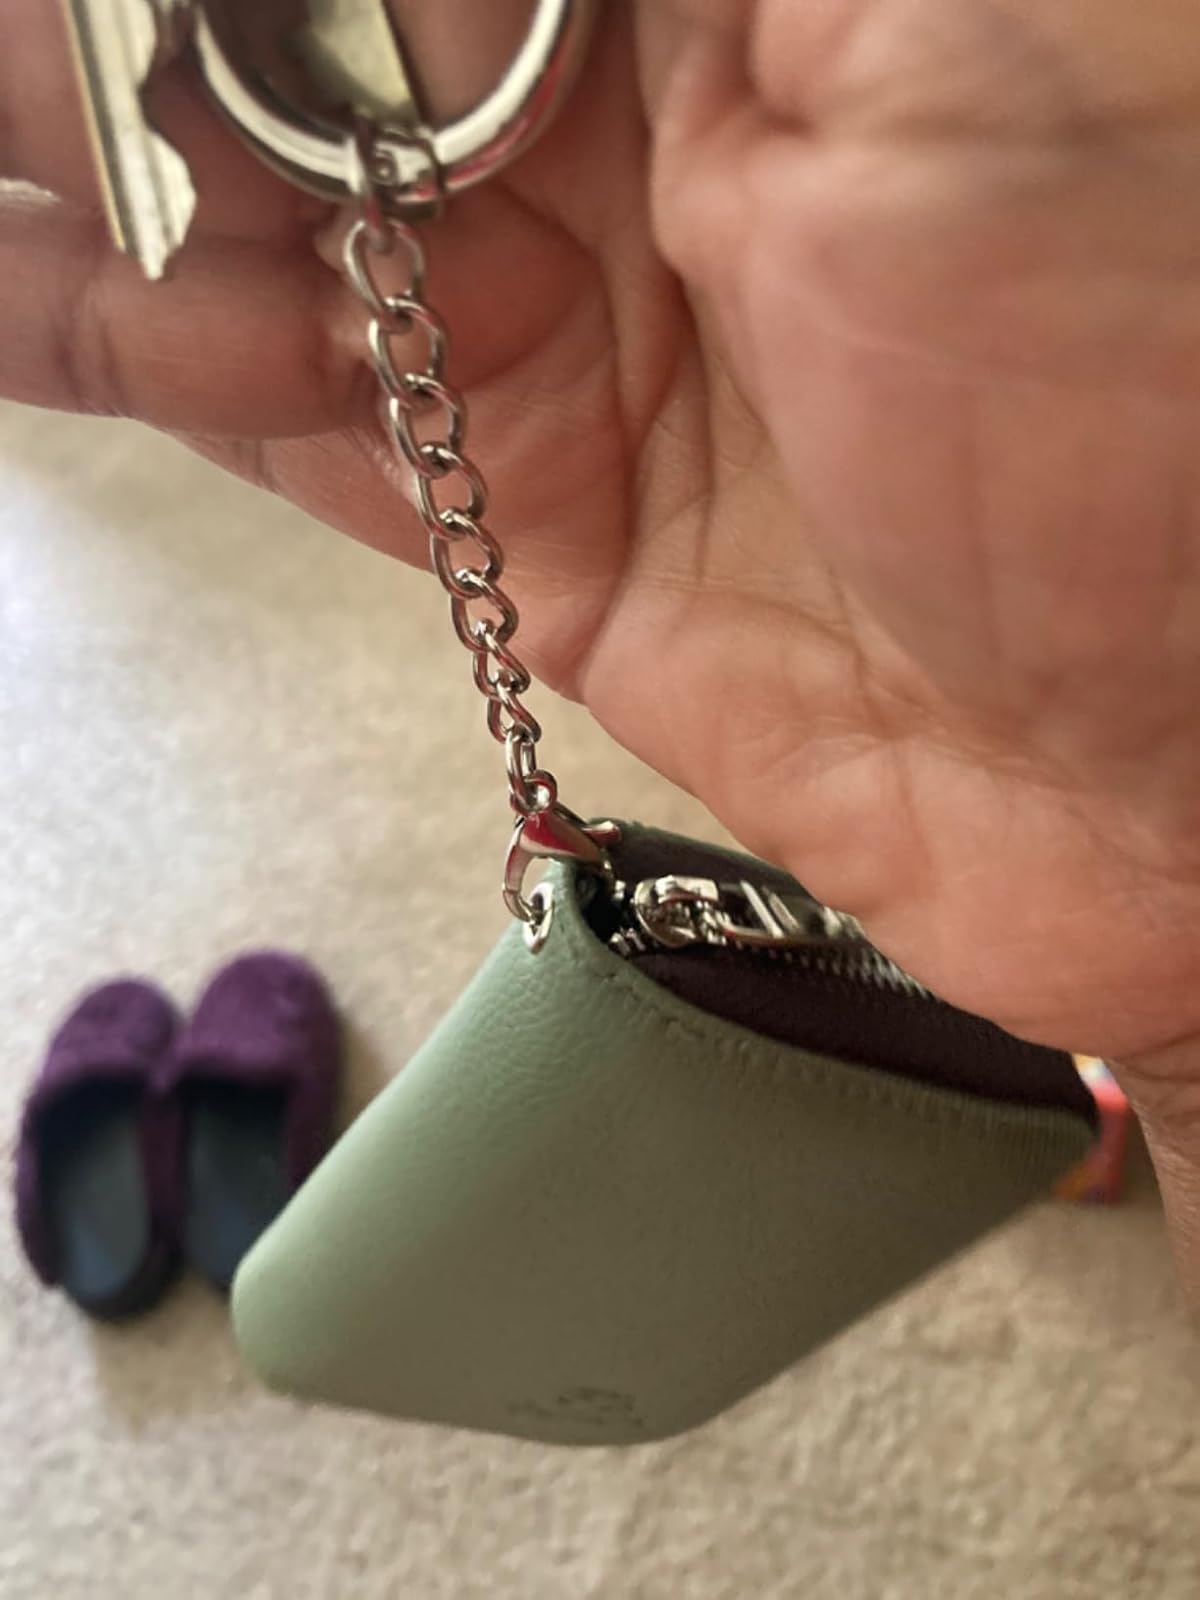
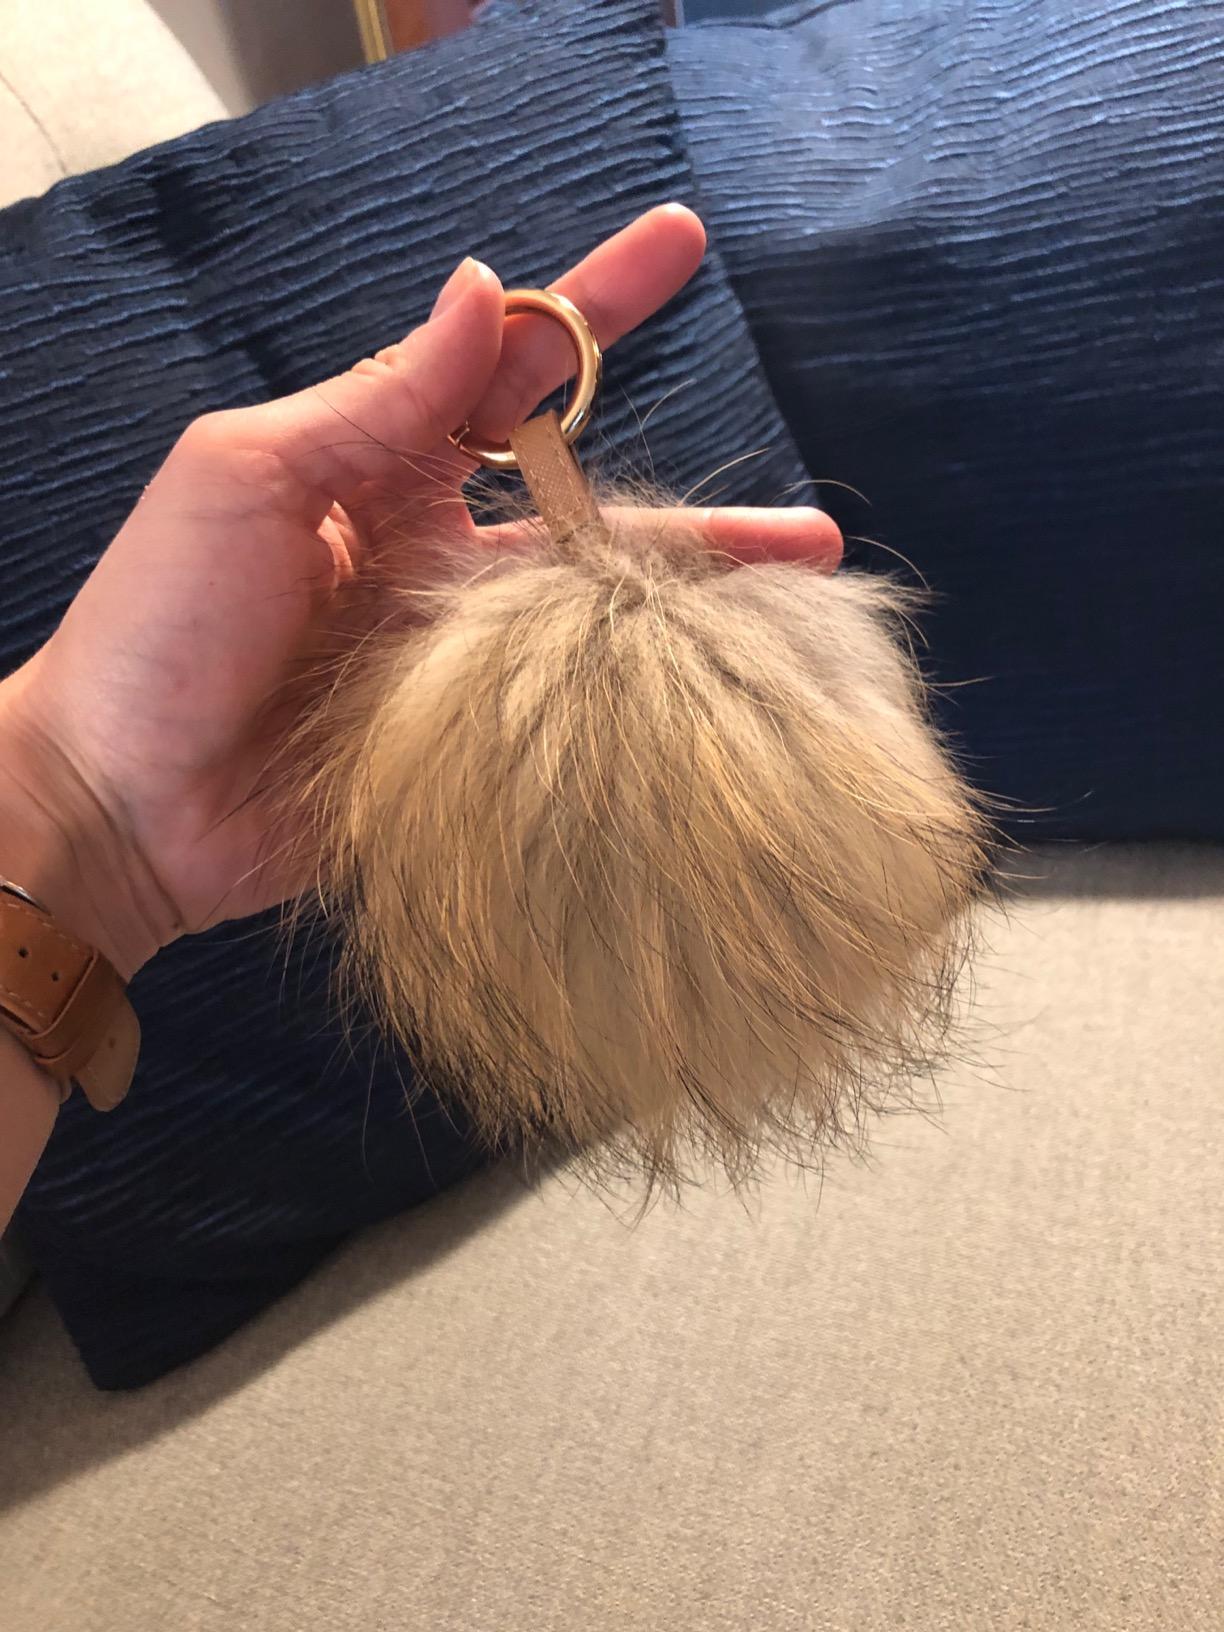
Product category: accessories_keychain
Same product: no